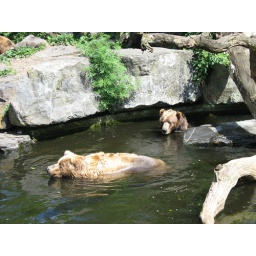
Two brown bears cooling off in the water.